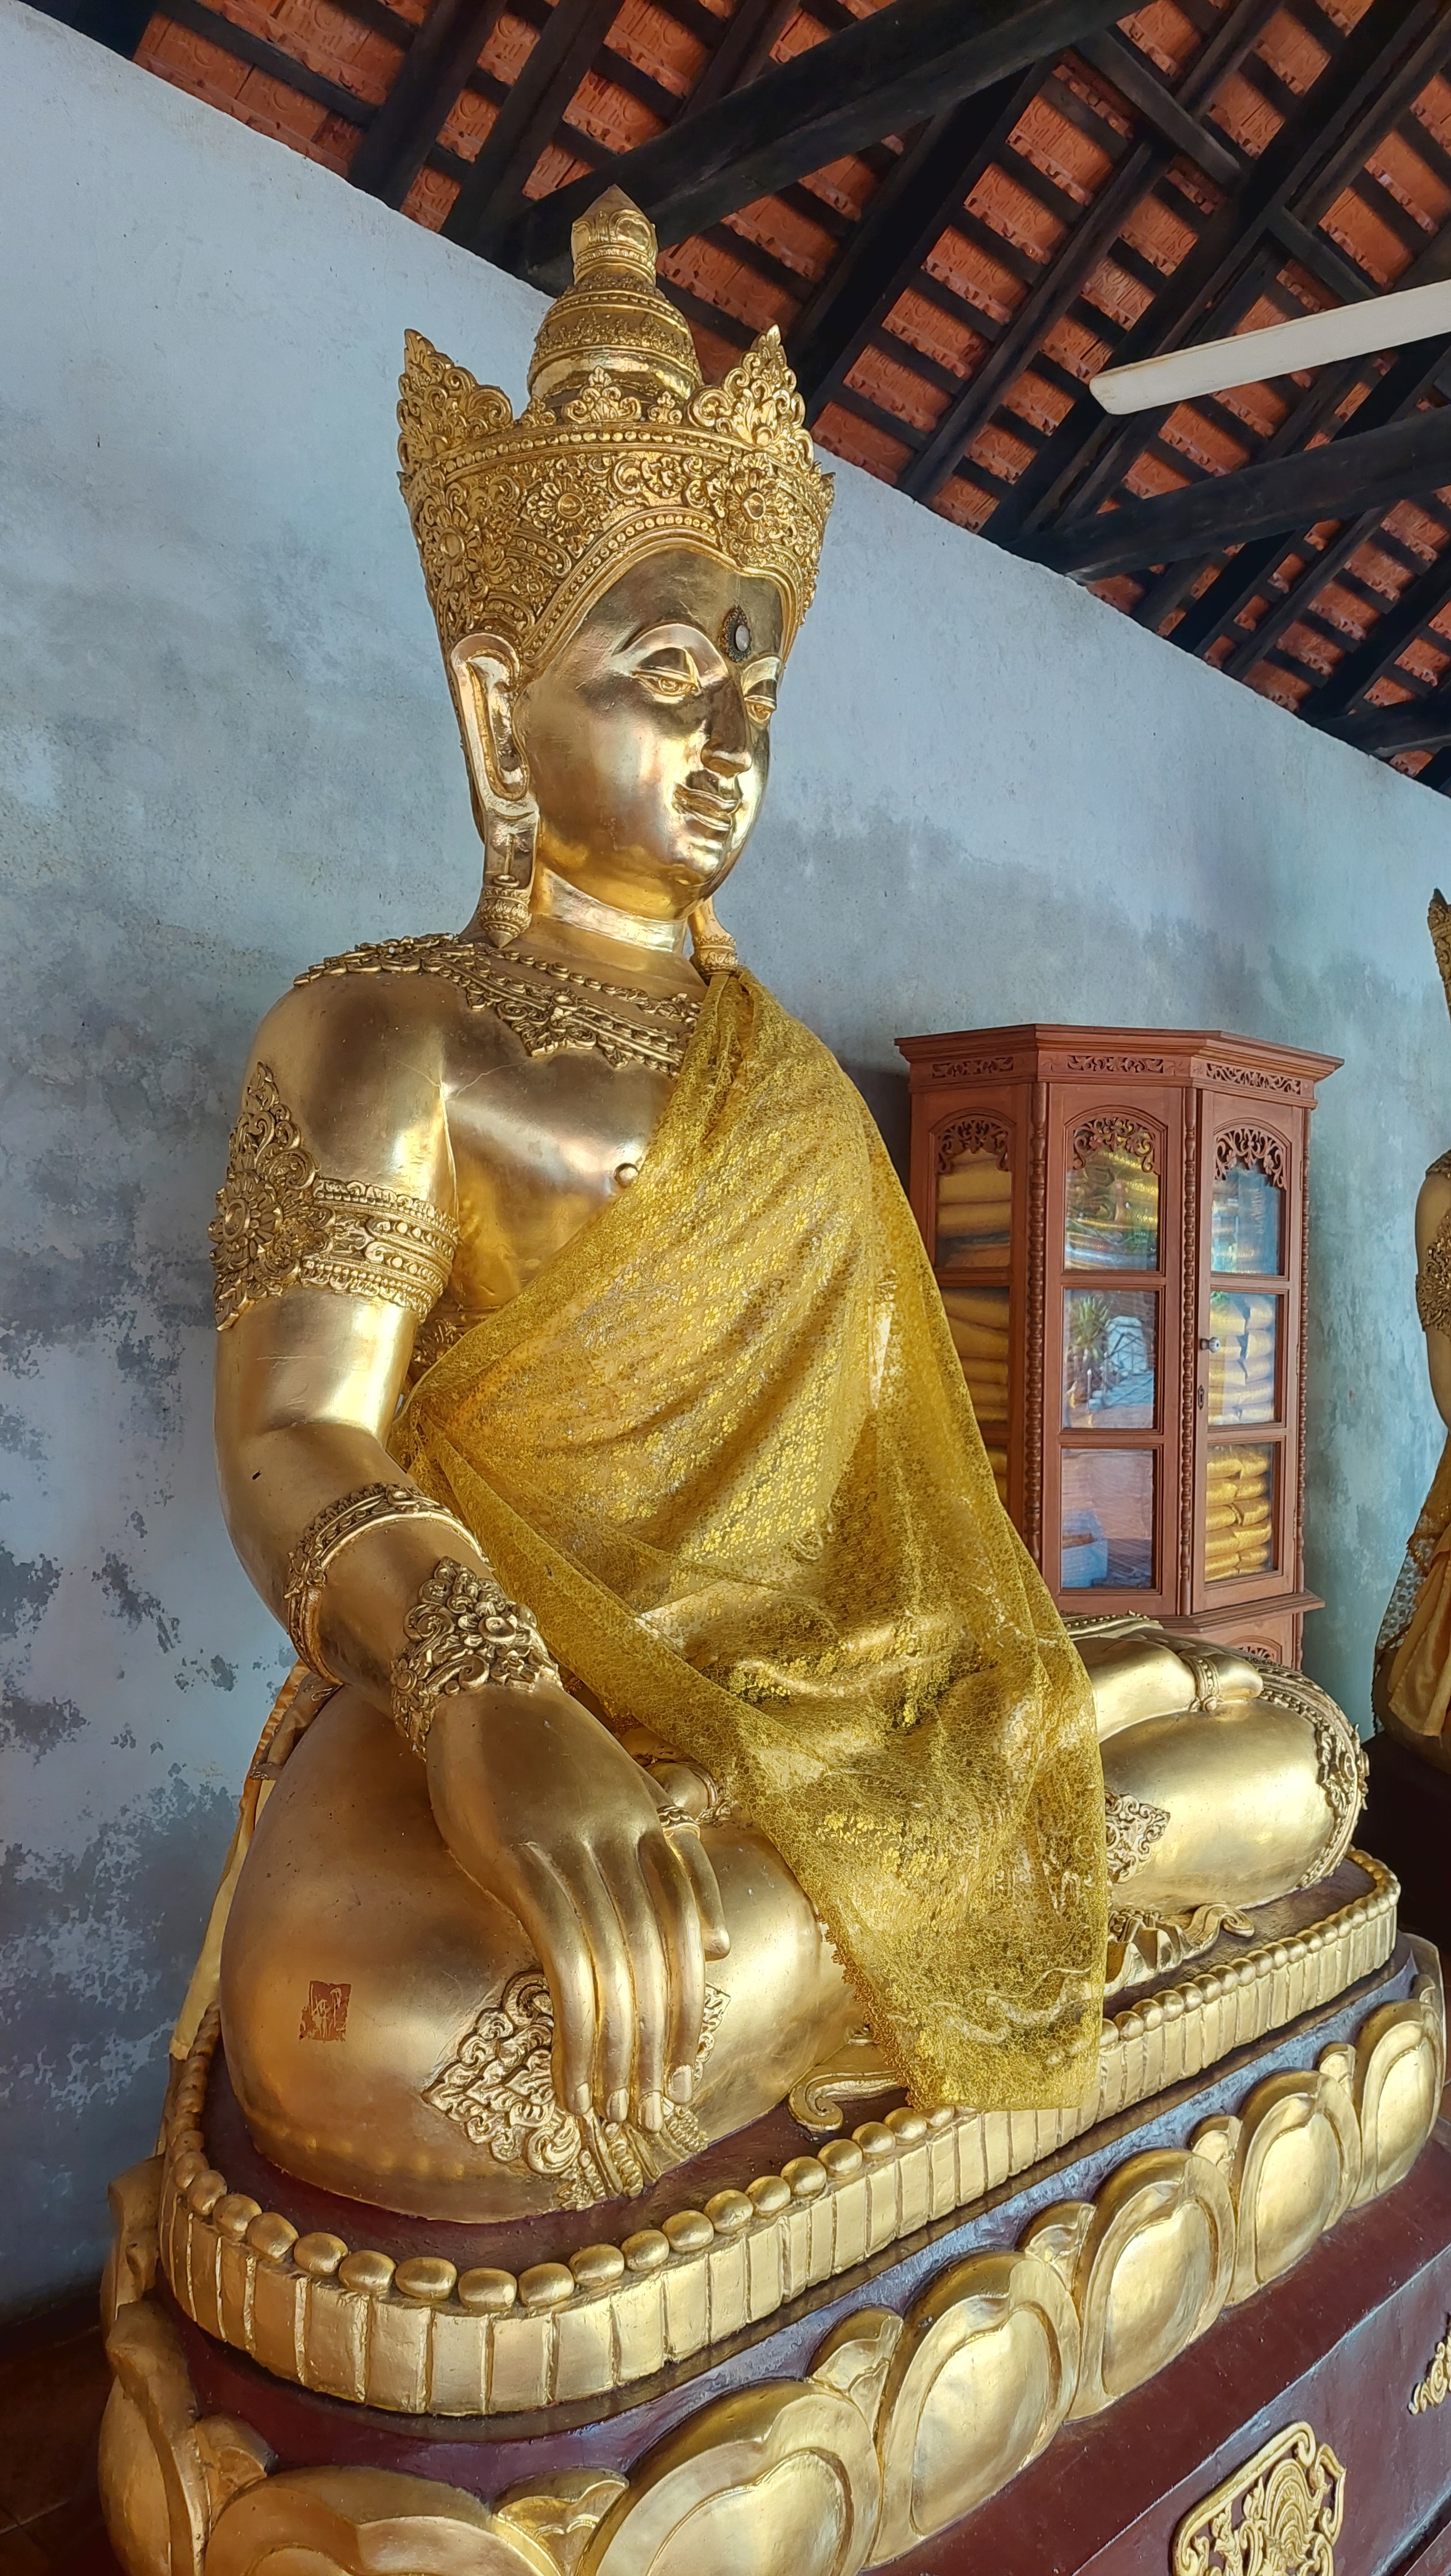
temple, statue, sculpture, human body, art, meditation, metal, building, holy places, place of worship, religious institute, sitting, Zen master, artifact, mythology, bronze, plant, guru, gold, shrine, worship